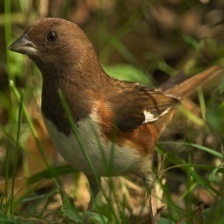
Species: EASTERN TOWEE
Scientific name: PIPILO ERYTHROPHTHALMUS